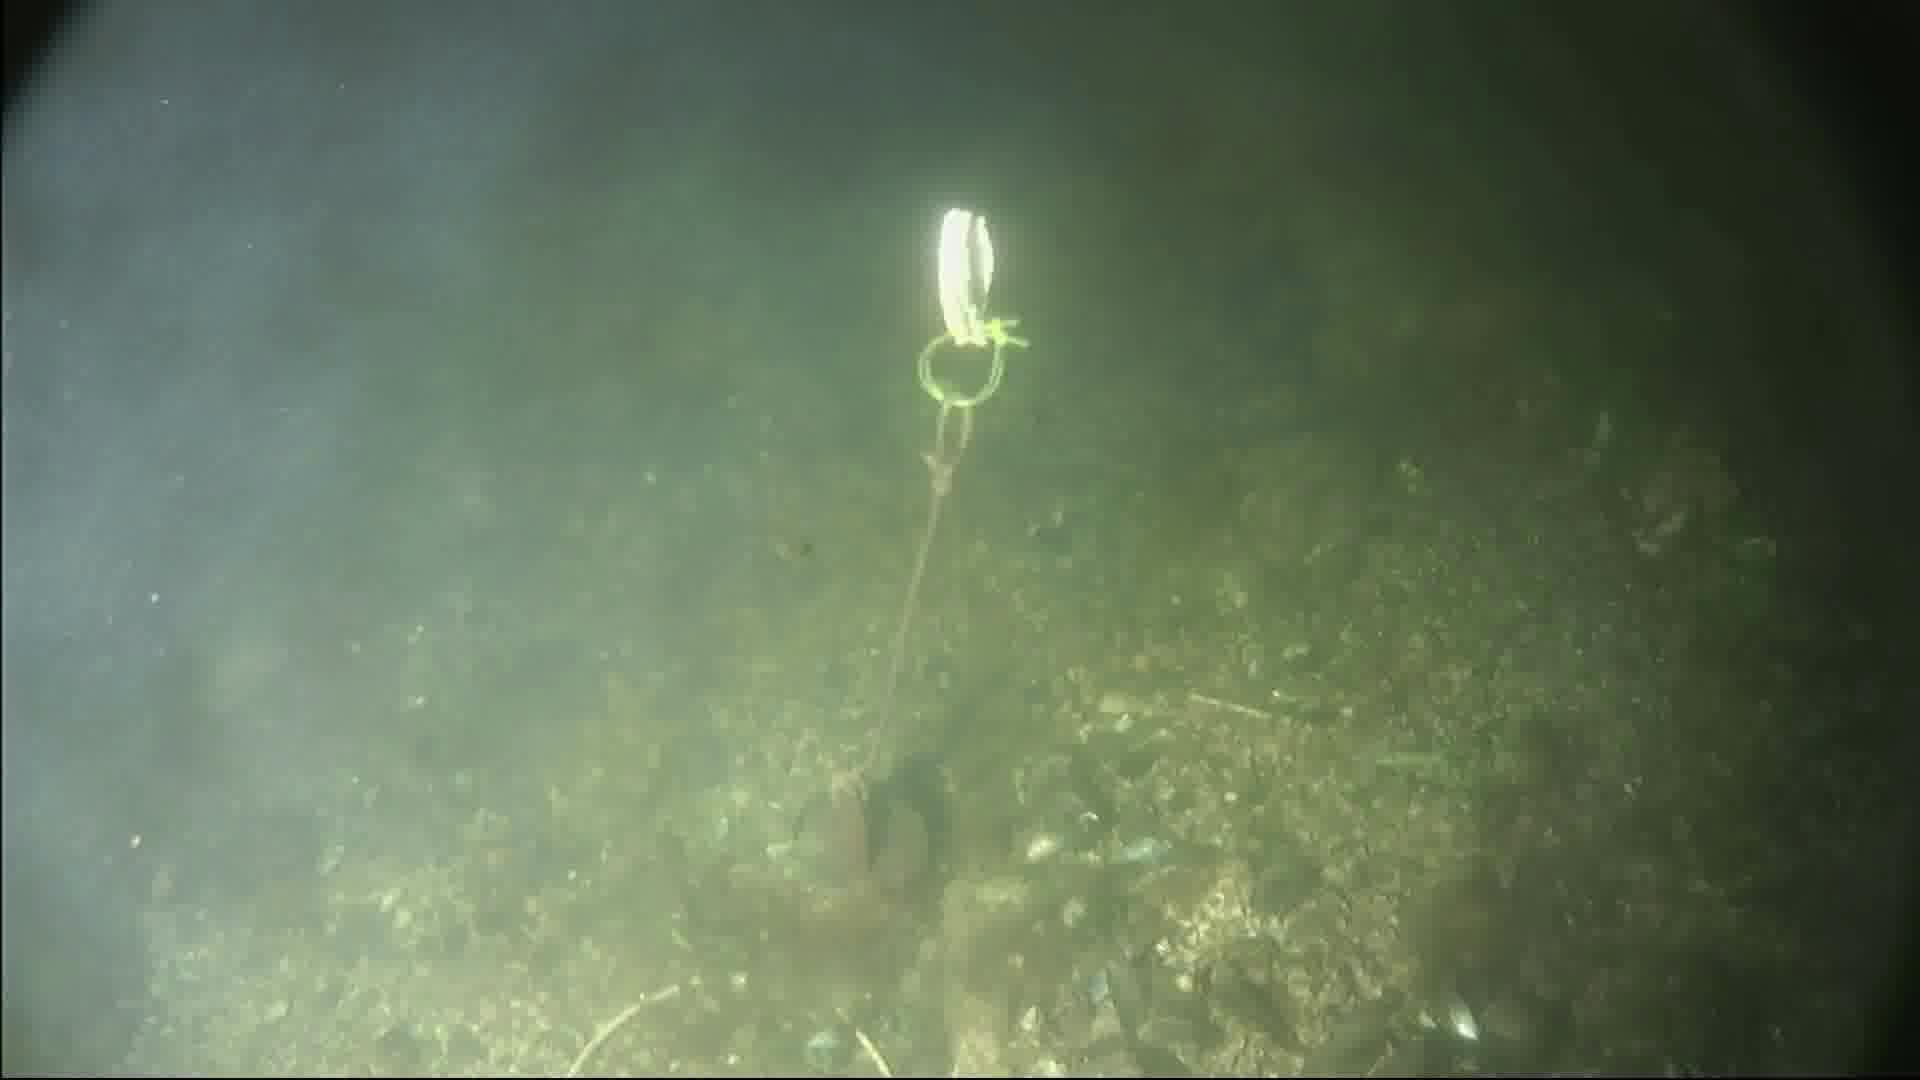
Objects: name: crab